NileCity 105,6

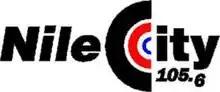
Title screen

NileCity 105,6 was a Swedish 6-part television show broadcast by Sveriges Television in 1995. It was the first major success of the Swedish comedy group Killinggänget. Each episode was titled "Vuxna män gör saker tillsammans" ("Grown up men do things together").